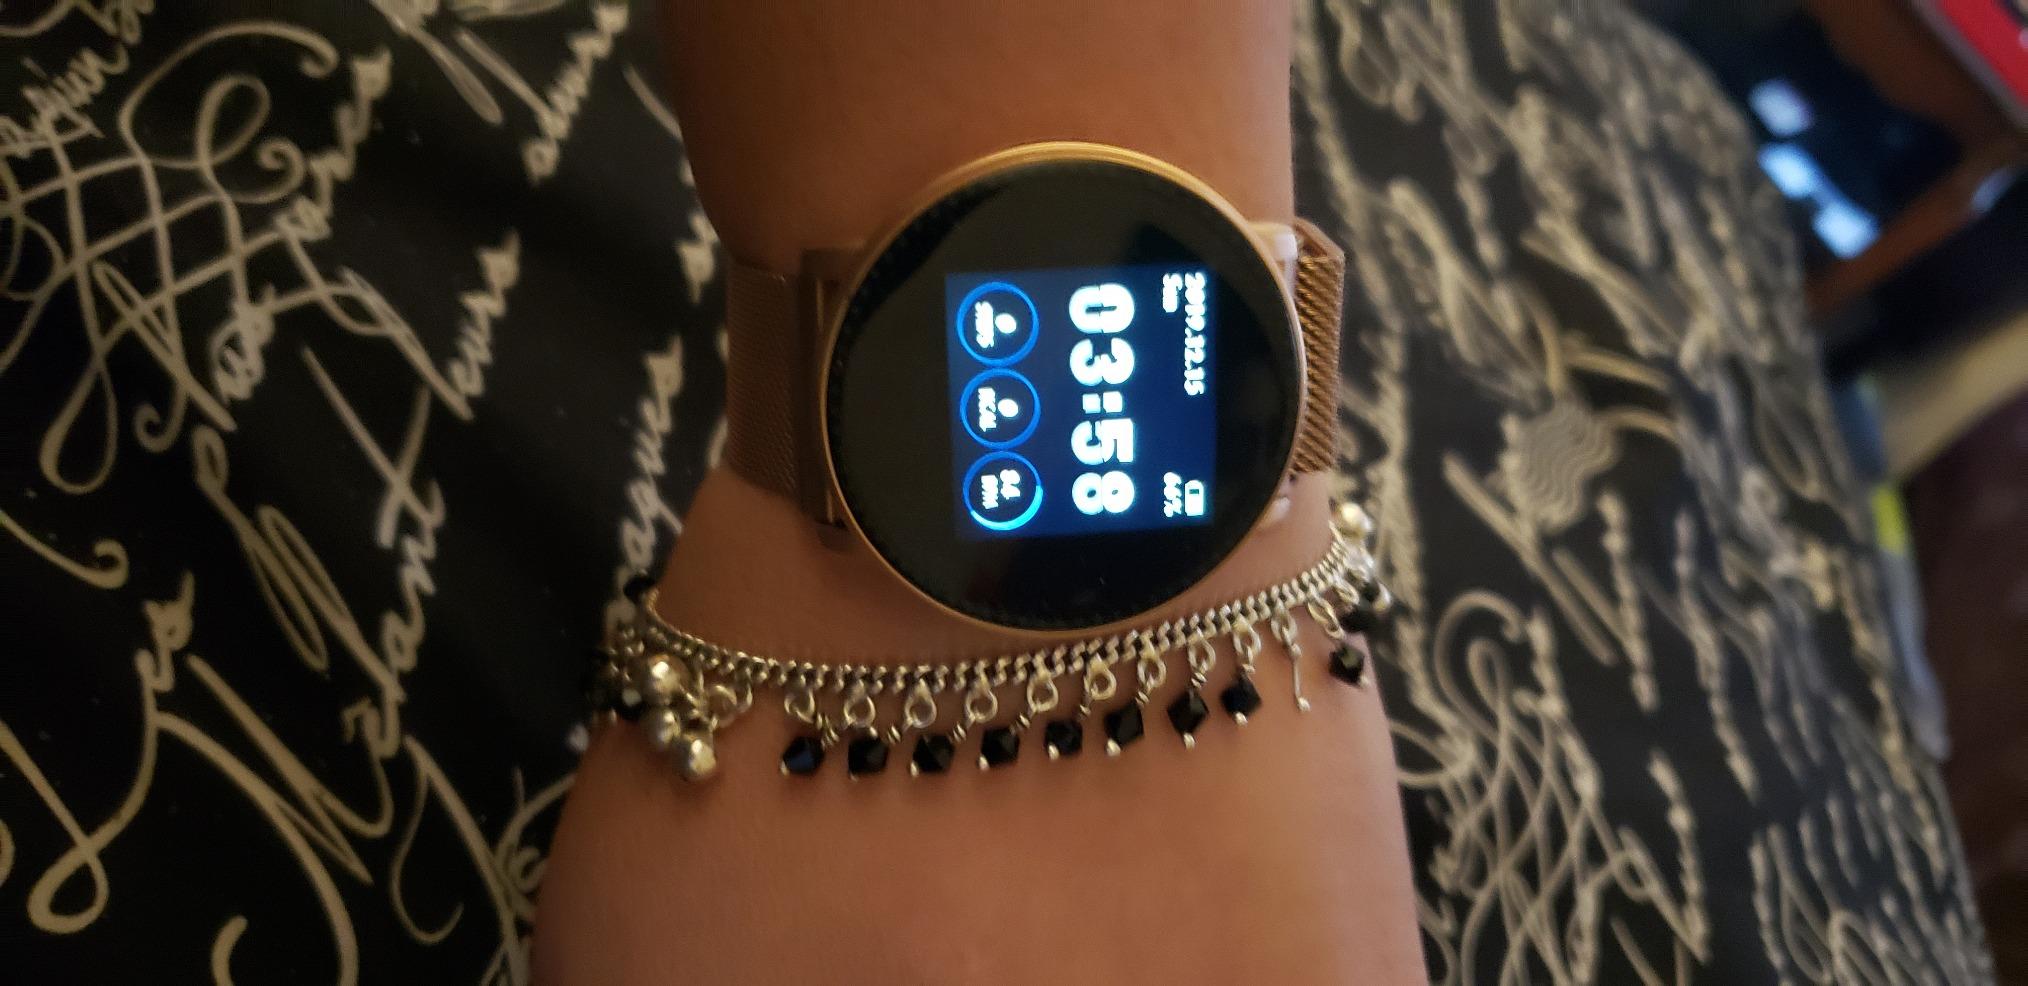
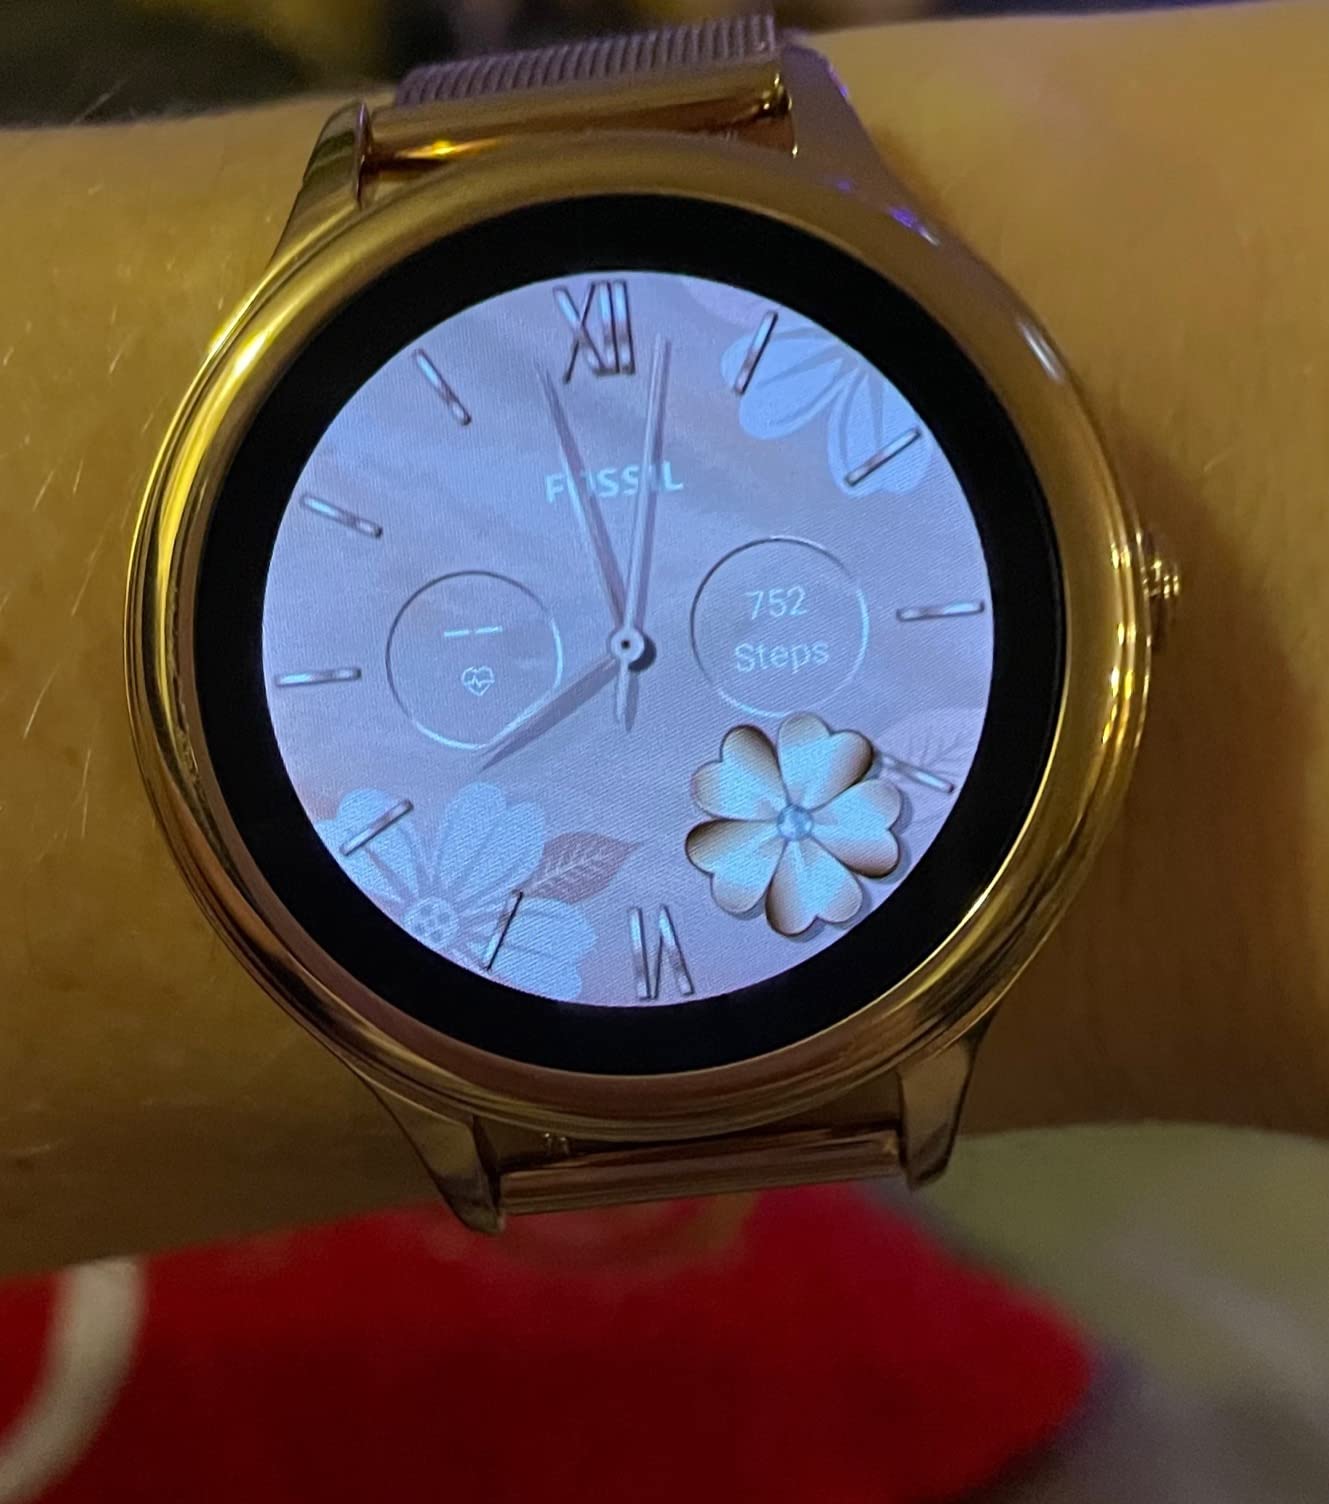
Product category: smartwatch
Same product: no